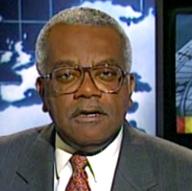
Age: 56